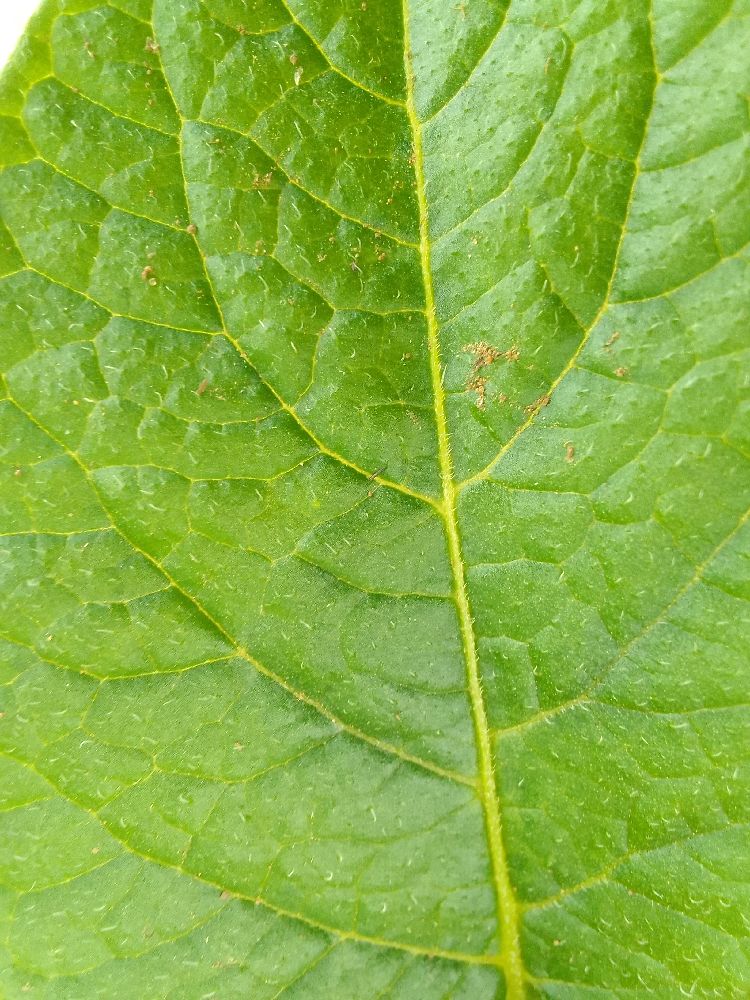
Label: Healthy